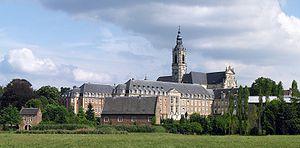
L’abbaye d’Averbode est un monastère prémontré situé dans la section Averbode, en Belgique, dans la province du Brabant flamand. Elle est fondée en 1134 puis connaît une croissance rapide durant les XIIᵉ et XIIIᵉ siècles, tant au niveau agricole qu'au niveau des responsabilités pastorales.
La liste des monastères en Belgique a pour but de recenser, sur le territoire de la Belgique, tous les monastères, c'est-à-dire ceux qui correspondent à des chartreuses, des abbayes ou des prieurés, mais aussi ceux qui le sont au sens strict. Il est précisé à chaque fois :